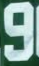
Number: 9